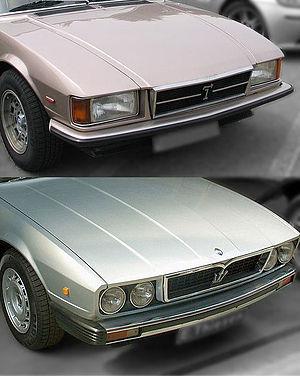
La Maserati Kyalami est une automobile coupé GT de luxe fabriquée par le constructeur italien Maserati entre 1976 et 1983. Son nom dérivait de celui du circuit de Kyalami en Afrique du Sud, où se disputait le Grand Prix d'Afrique du Sud de Formule 1 et dans lequel Pedro Rodriguez avait remporté le Grand Prix de F1 le 2 janvier 1967 sur une Cooper-Maserati. Ce fut le premier modèle Maserati de la gestion De Tomaso.